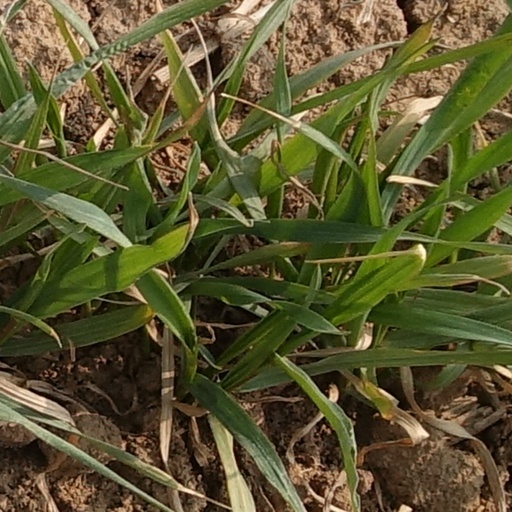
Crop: wheat